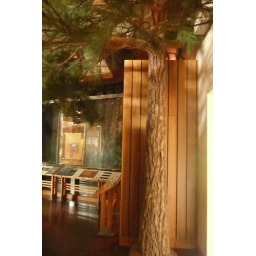
Assateague Visitors Center, tree in the building